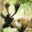
Label: deer